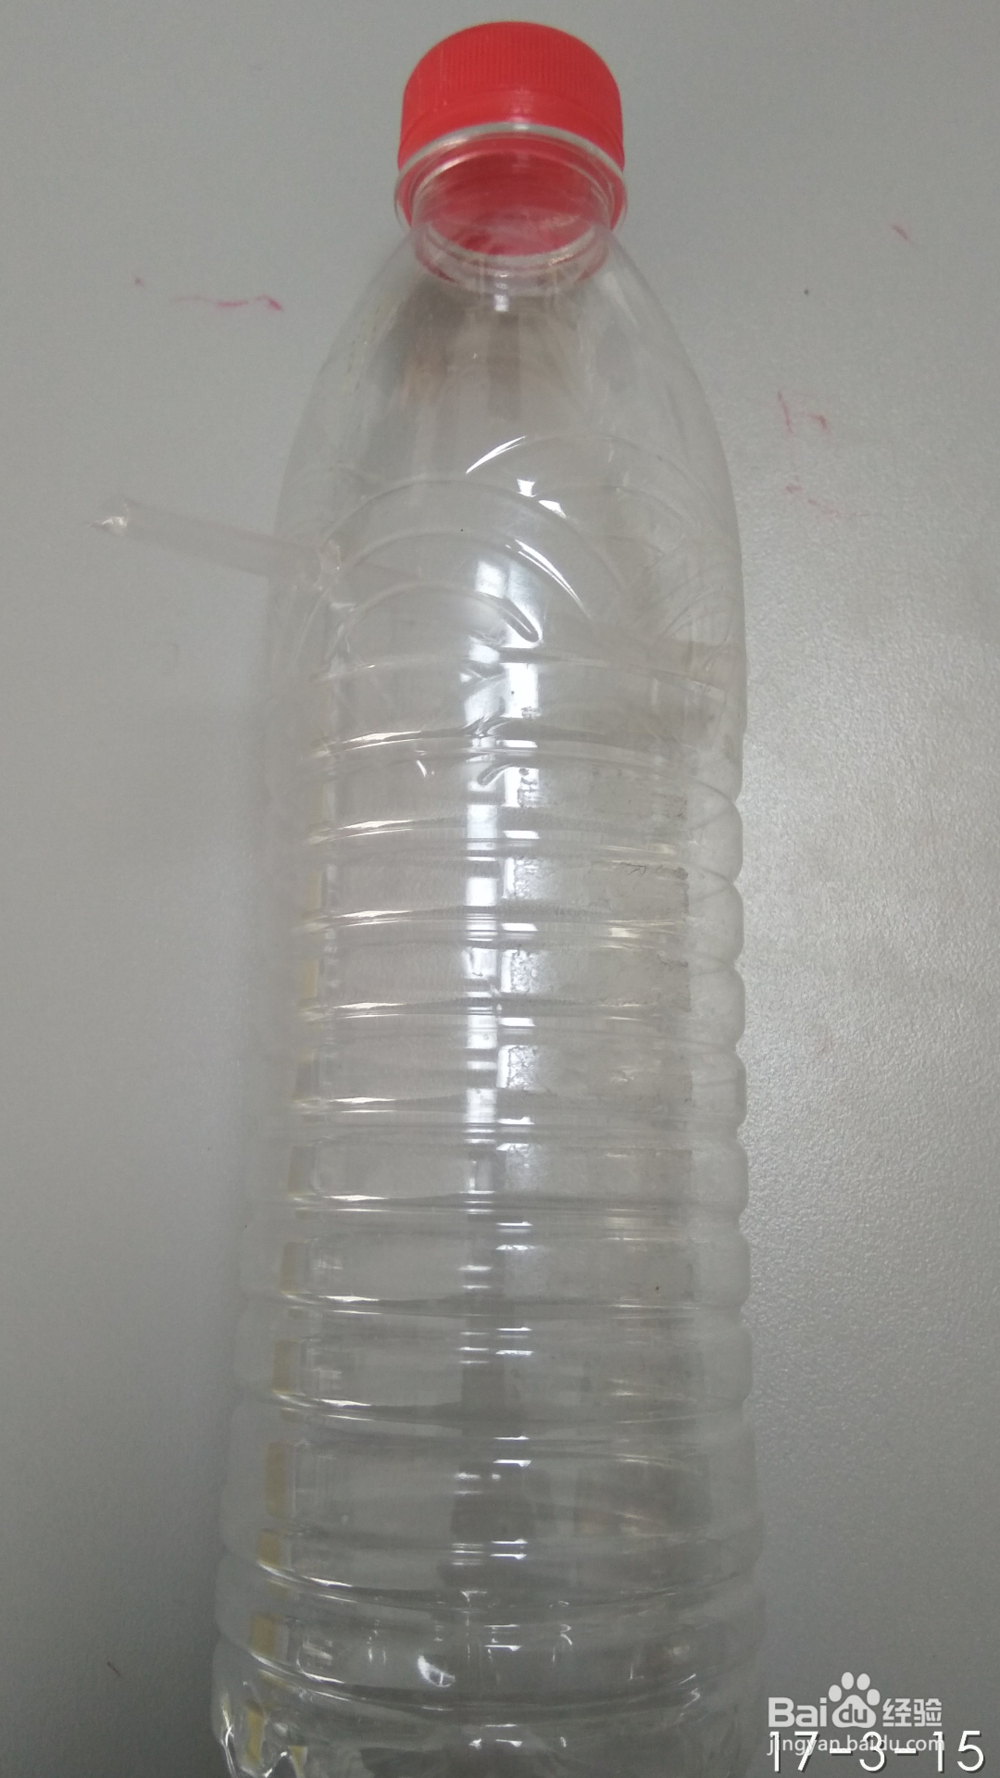
Waste category: plastic